History of the Ruhr

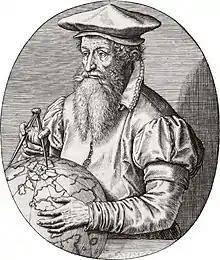
Gerhard Mercator

1403 – The "Wildungen Altar" is completed – the first work of the Dortmund artist Conrad von Soest.